Ereğli coal mine

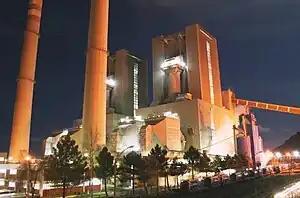

Ereğli Coal Mine, in Zonguldak Province in Turkey, was created before TKİ and was one of the first coal mines of TKİ, the Turkish state mining company.